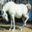
Label: horse